IBM AS/400

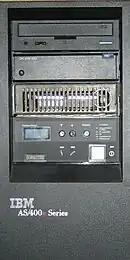
IBM AS/400e Model 150.

The high-level instruction set (called TIMI for "Technology Independent Machine Interface" by IBM) allows application programs to take advantage of advances in hardware and software without recompilation. TIMI is a virtual instruction set independent of the underlying machine instruction set of the CPU. User-mode programs contain both TIMI instructions and the machine instructions of the CPU, thus ensuring hardware independence. This is conceptually somewhat similar to the virtual machine architecture of programming environments such as Java and .NET.